Helena Ryšánková

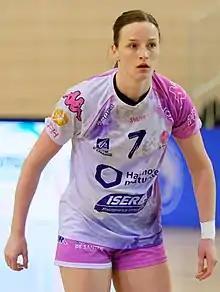
Ryšánková in 2018

Helena Ryšánková (born 19 November 1992), also known as Helena Aspridu, is a Czech handballer for CS Minaur Baia Mare.